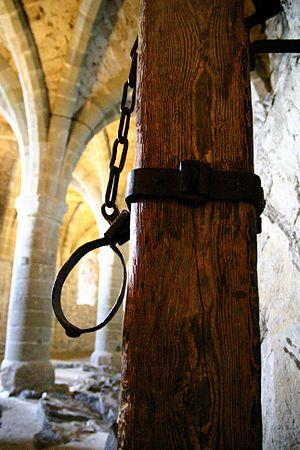
Château de Chillon, Suisse